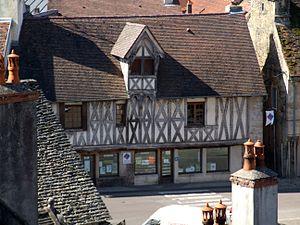
Office de tourisme, vue de l'ancien chateau, Vitteaux, Côte-d'Or, Bourgogne, FRANCE
Vitteaux est une commune française située dans le département de la Côte-d'Or, en région Bourgogne-Franche-Comté.